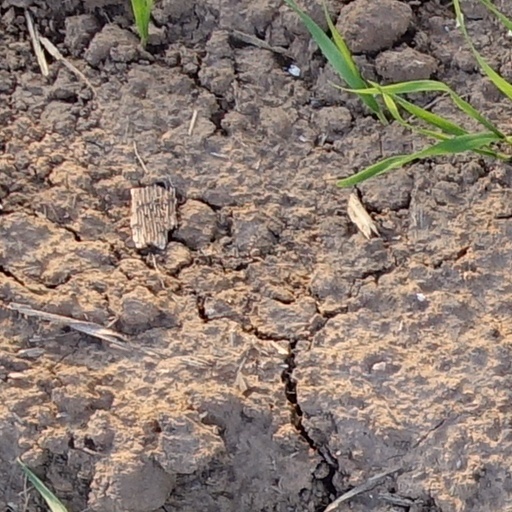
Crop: wheat